Sherman–Denison metropolitan area

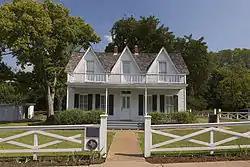
Eisenhower Birthplace State Historic Site in 2009

The lake was stocked with striped bass in the late 1960s, and has proven to be an excellent habitat for them. It is one of the seven U.S. inland lakes where the striped bass reproduce naturally, instead of being farmed and released into the waters. The "stripers" feed on large schools of shad, and often reach sizes of , with a lake record of caught April 25, 1984. The town of Kingston, Oklahoma, celebrates the importance of striper fishing to the local area with the annual Kingston Striper Festival each September.